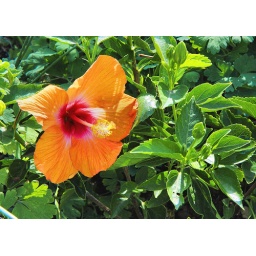
This flower was in the butterfly exhibit in the Desert Botanical Garden.